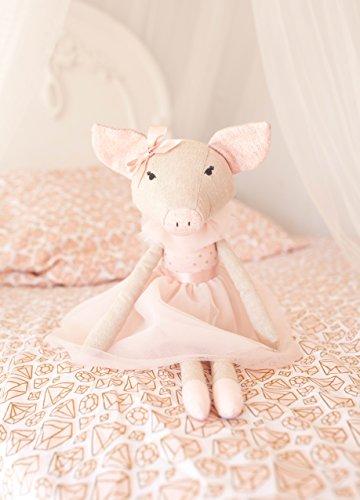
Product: Mon AMI Pink Piglet Ballerina Designer Plush Doll, Exquisite Craftmanship, Premium Quality, Cuddling, Collecting & Playing Toy, Baby or Toddler Gift 18", Multicolor
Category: Toys & Games | Stuffed Animals & Plush Toys | Plush Puppets
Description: High quality and exquisite craftsmanship.
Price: $34.49
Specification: ProductDimensions:18x5x4inches|ItemWeight:3.2ounces|ShippingWeight:3.2ounces(Viewshippingratesandpolicies)|ASIN:B079C9N62W|Itemmodelnumber:7598018IN|Manufacturerrecommendedage:36month-3years